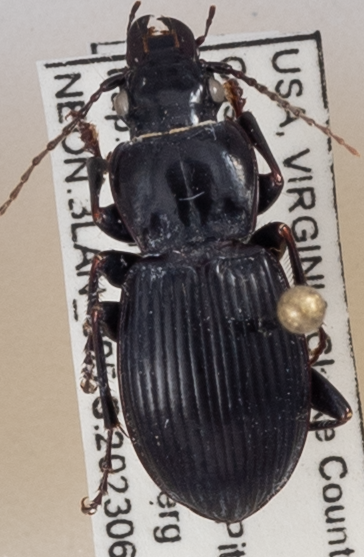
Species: Cyclotrachelus sigillatus
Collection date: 2023-06-27
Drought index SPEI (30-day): -0.232
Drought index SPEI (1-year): -0.728
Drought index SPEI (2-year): -0.272